3rd Infantry Division (United States)

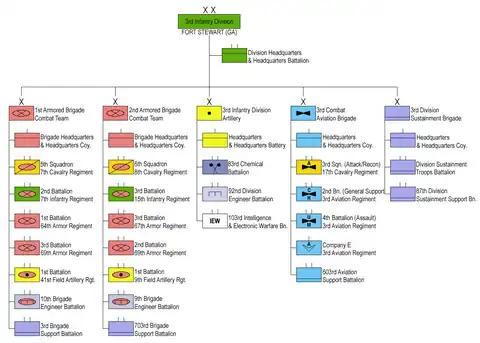
3rd US Infantry Division organization since August 2023

The division was stationed with the V Corps (1958–63, 1992-1996) and VII Corps (1963–92) in West Germany from near the Czech border westward throughout various towns including Würzburg (Div. Hq. & Support Command), Schweinfurt (1st Brigade), Kitzingen (2nd Brigade), and Aschaffenburg (3rd Brigade). In August 1961, a few days after the Berlin Wall was erected, a reinforced company from the 7th Infantry Regiment (a unit of the 3rd Infantry Division) in full battle gear, was ordered to travel along the Autobahn (a major highway) from Aschaffenburg in Bavaria to West Berlin. This was to assert the right of US forces to travel unhindered from West Germany across the western part of East Germany to West Berlin. After the Berlin Wall was built, it was not known if the East German forces would attempt to impede or restrict the movement of US troops when crossing East Germany while trying to reach West Berlin. The unit arrived in West Berlin without incident confirming the right of free passage.